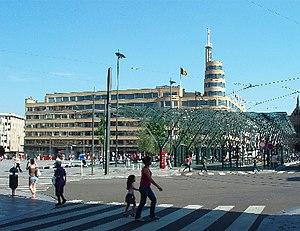
Place Flagey - Ixelles (Bruxelles)